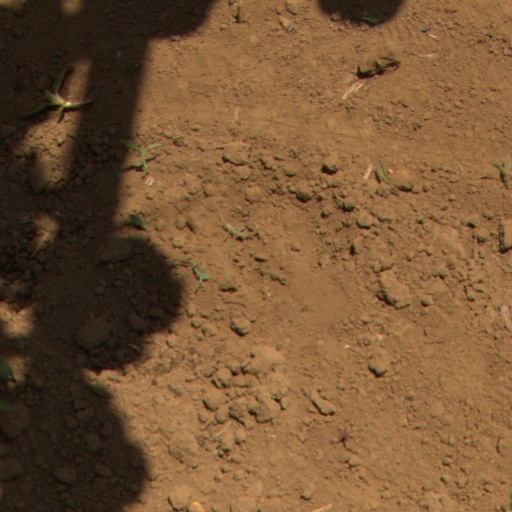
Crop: Jerusalem artichoke